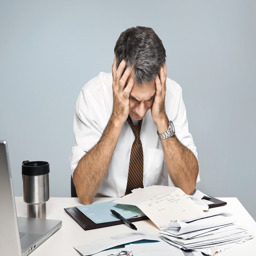
what happens to debt when selling a business ?